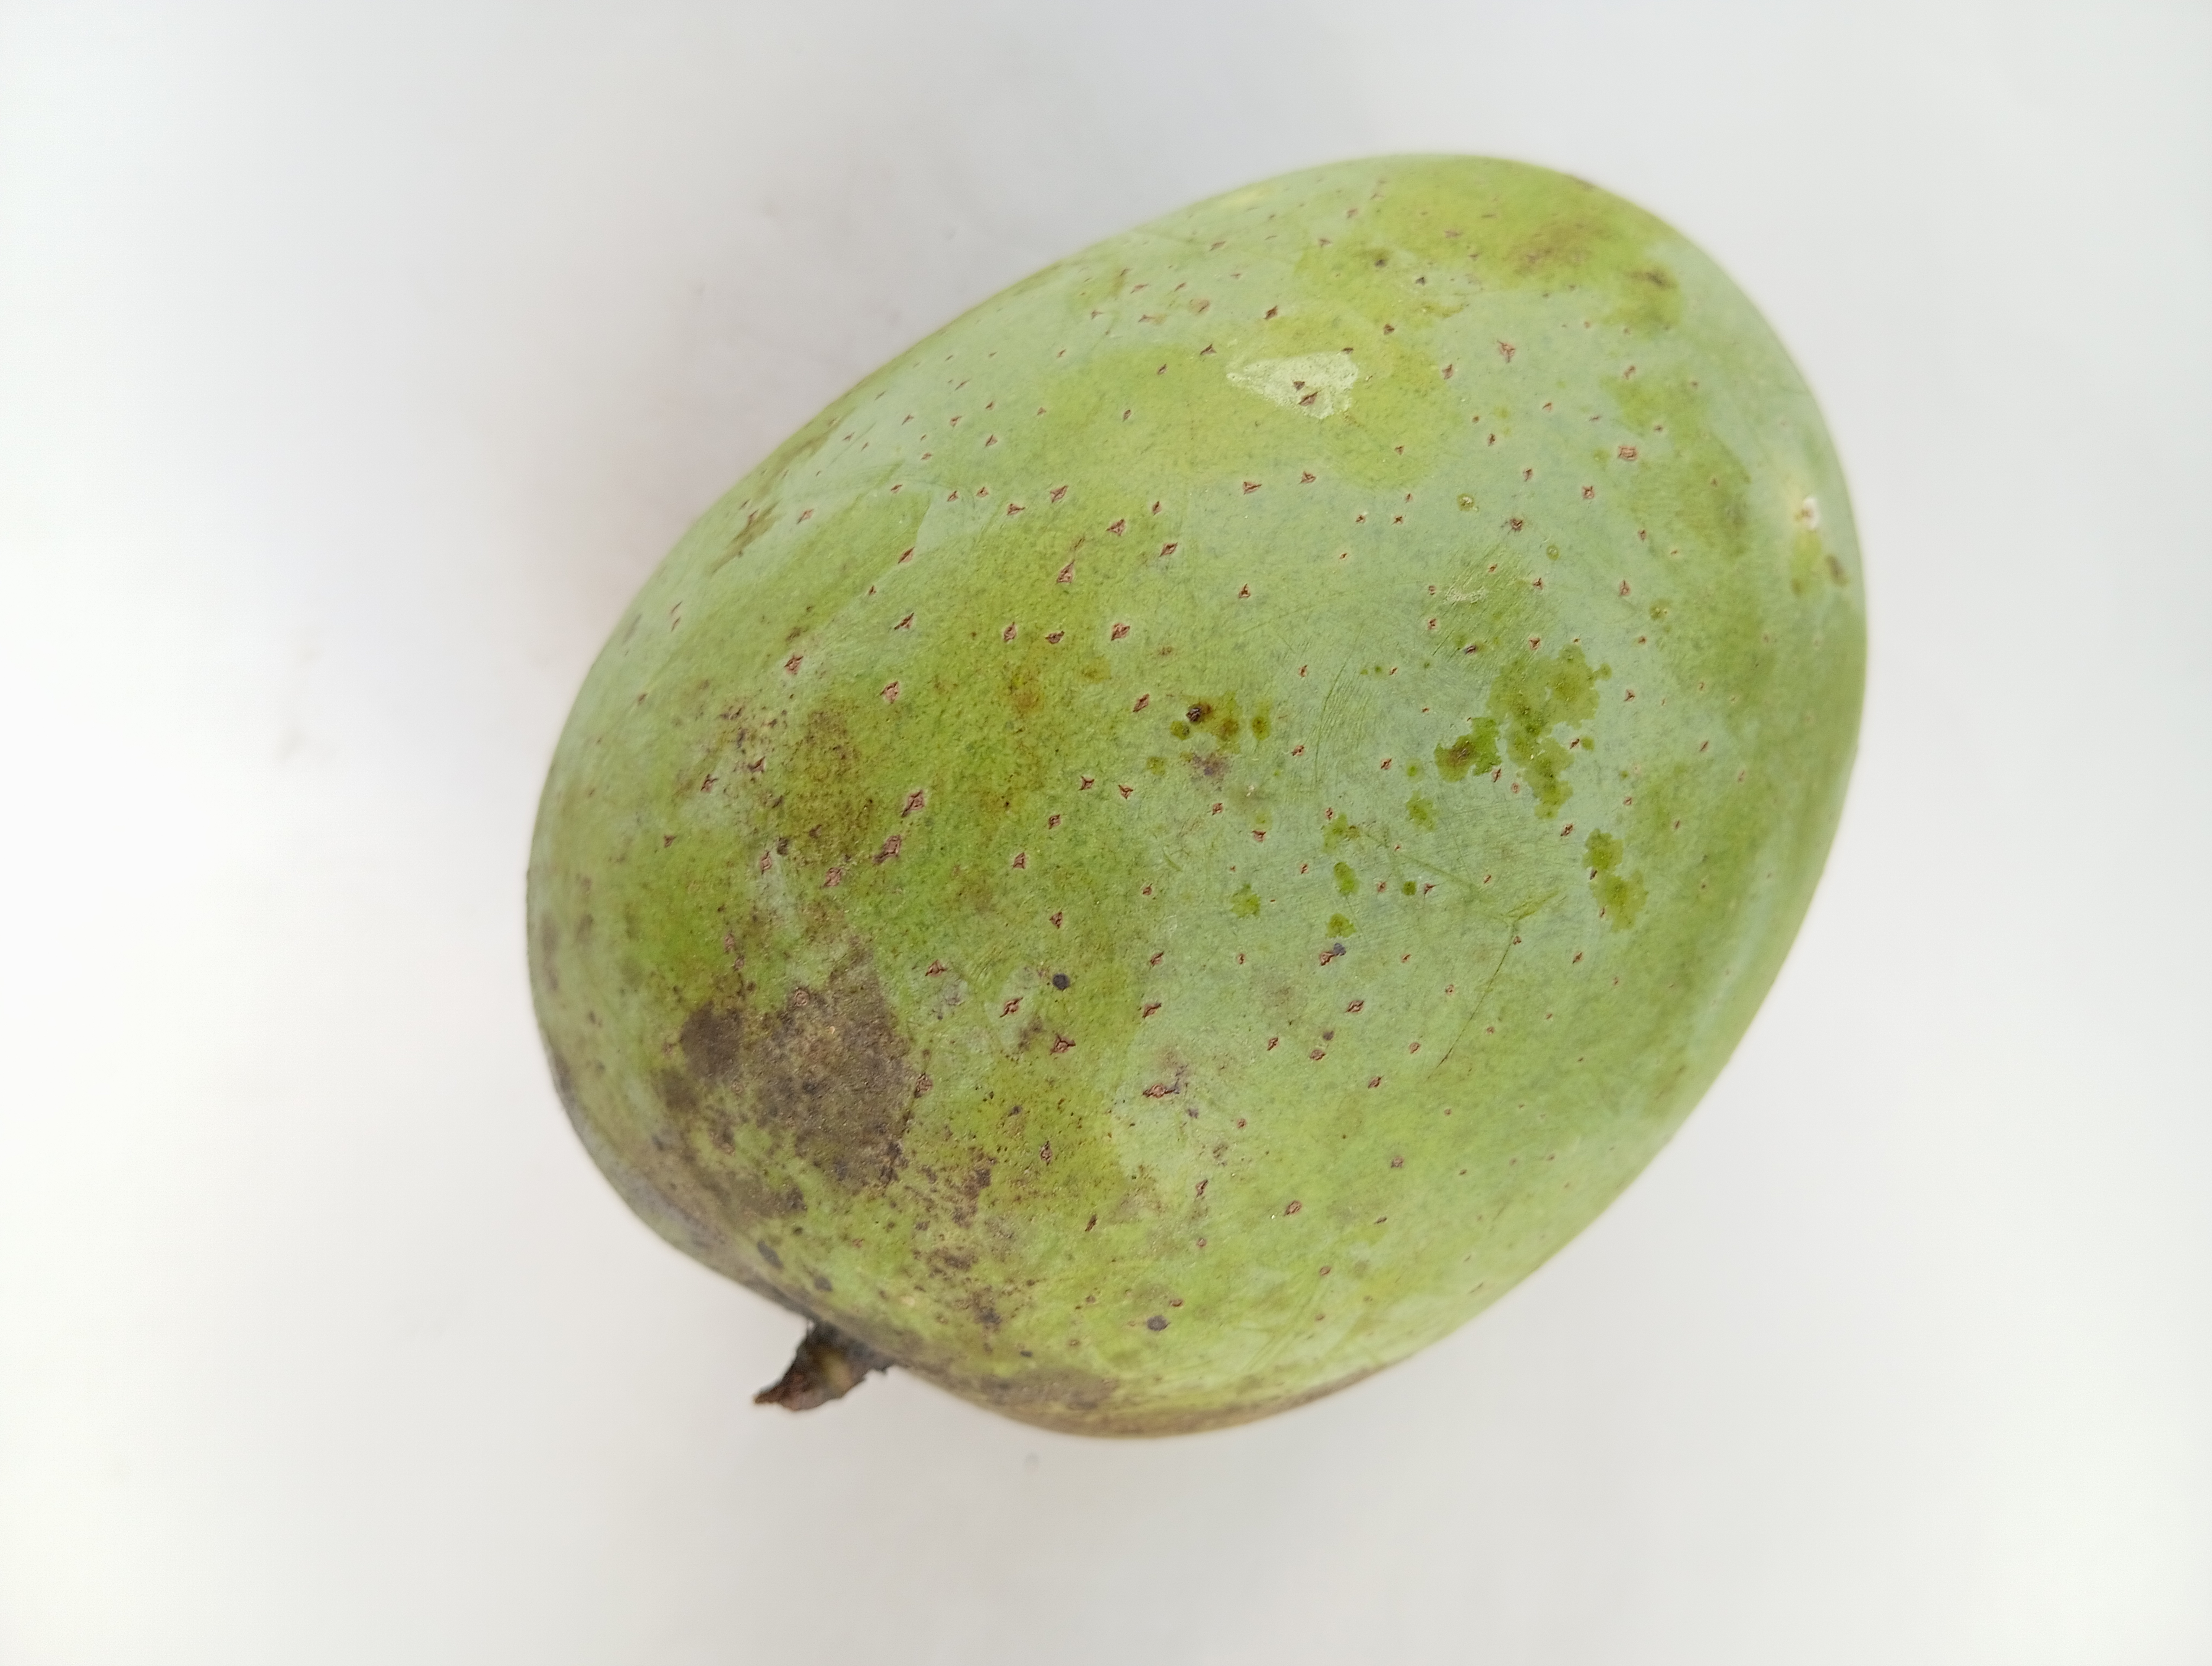
Mango variety: Langra